Sydney Cove West Archaeological Precinct

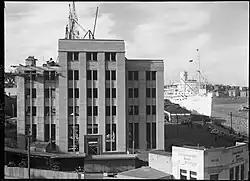
A 1949 image of part of the precinct, with the MSB building (now MCA) under construction and former wharf facilities in place; since removed and redeveloped.

Sydney Cove West Archaeological Precinct is a heritage-listed precinct that contains The Rocks police station, the Museum of Contemporary Art Australia, car park, parks, shops and roads located at 112–156 George Street, in the inner city Sydney suburb of The Rocks in the City of Sydney local government area of New South Wales, Australia. The precinct previously contained a commissariat store, Maritime Services Board offices, dockyard and Department of Labour & Industry offices. Buildings in the precinct were developed in various stages since 1797 to date, with heritage-listed buildings dating from 1797 to 1939. The precinct is also known as the Museum of Contemporary Art, Maritime Services Board, Colonial Government naval dockyard, Commissariat Stores, Colonial Hospital, Kings and Queens Wharf and First Fleet Park. The property is owned by Property NSW, an agency of the Government of New South Wales. It was added to the New South Wales State Heritage Register on 5 August 2011.